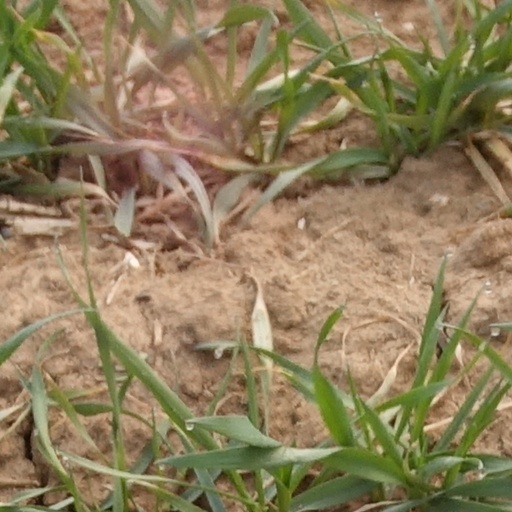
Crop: wheat